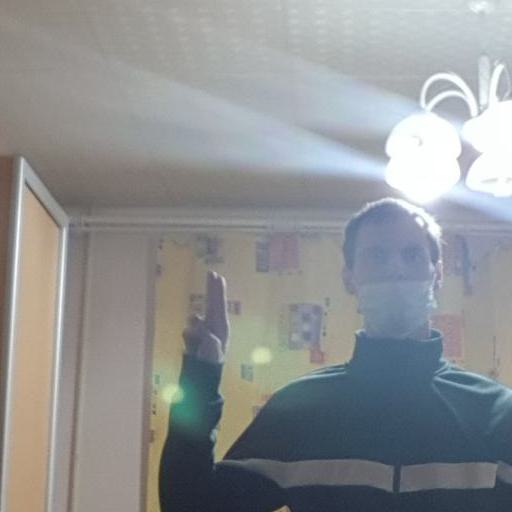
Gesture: two_up